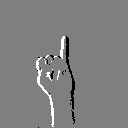
ASL letter: i